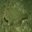
Label: flatfish